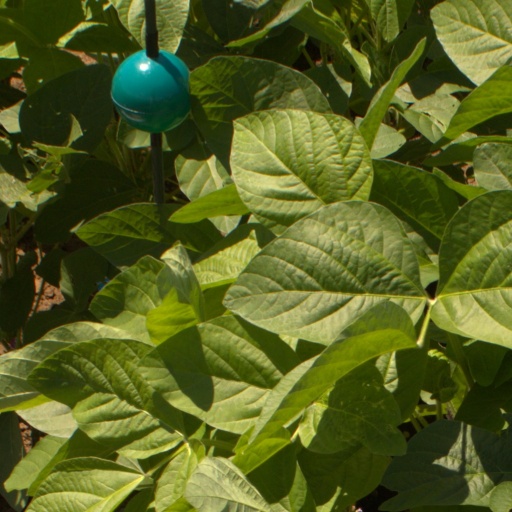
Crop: soybean